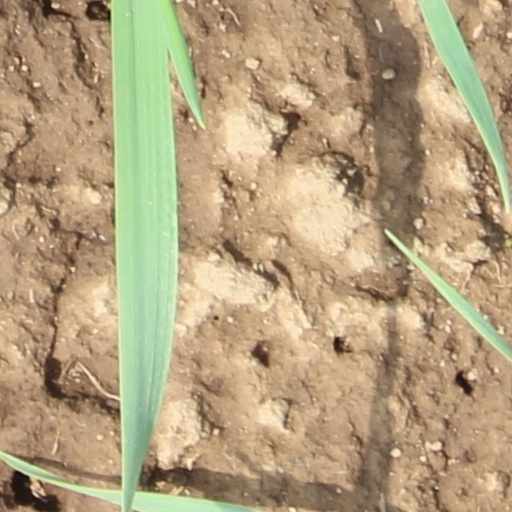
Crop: wheat